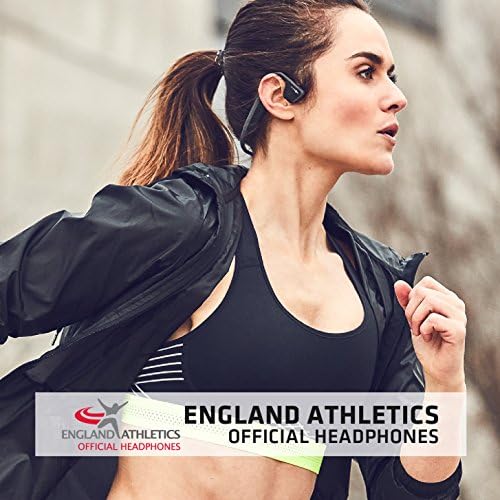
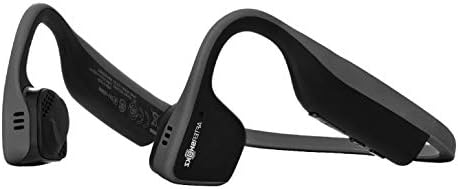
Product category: headphones
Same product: yes